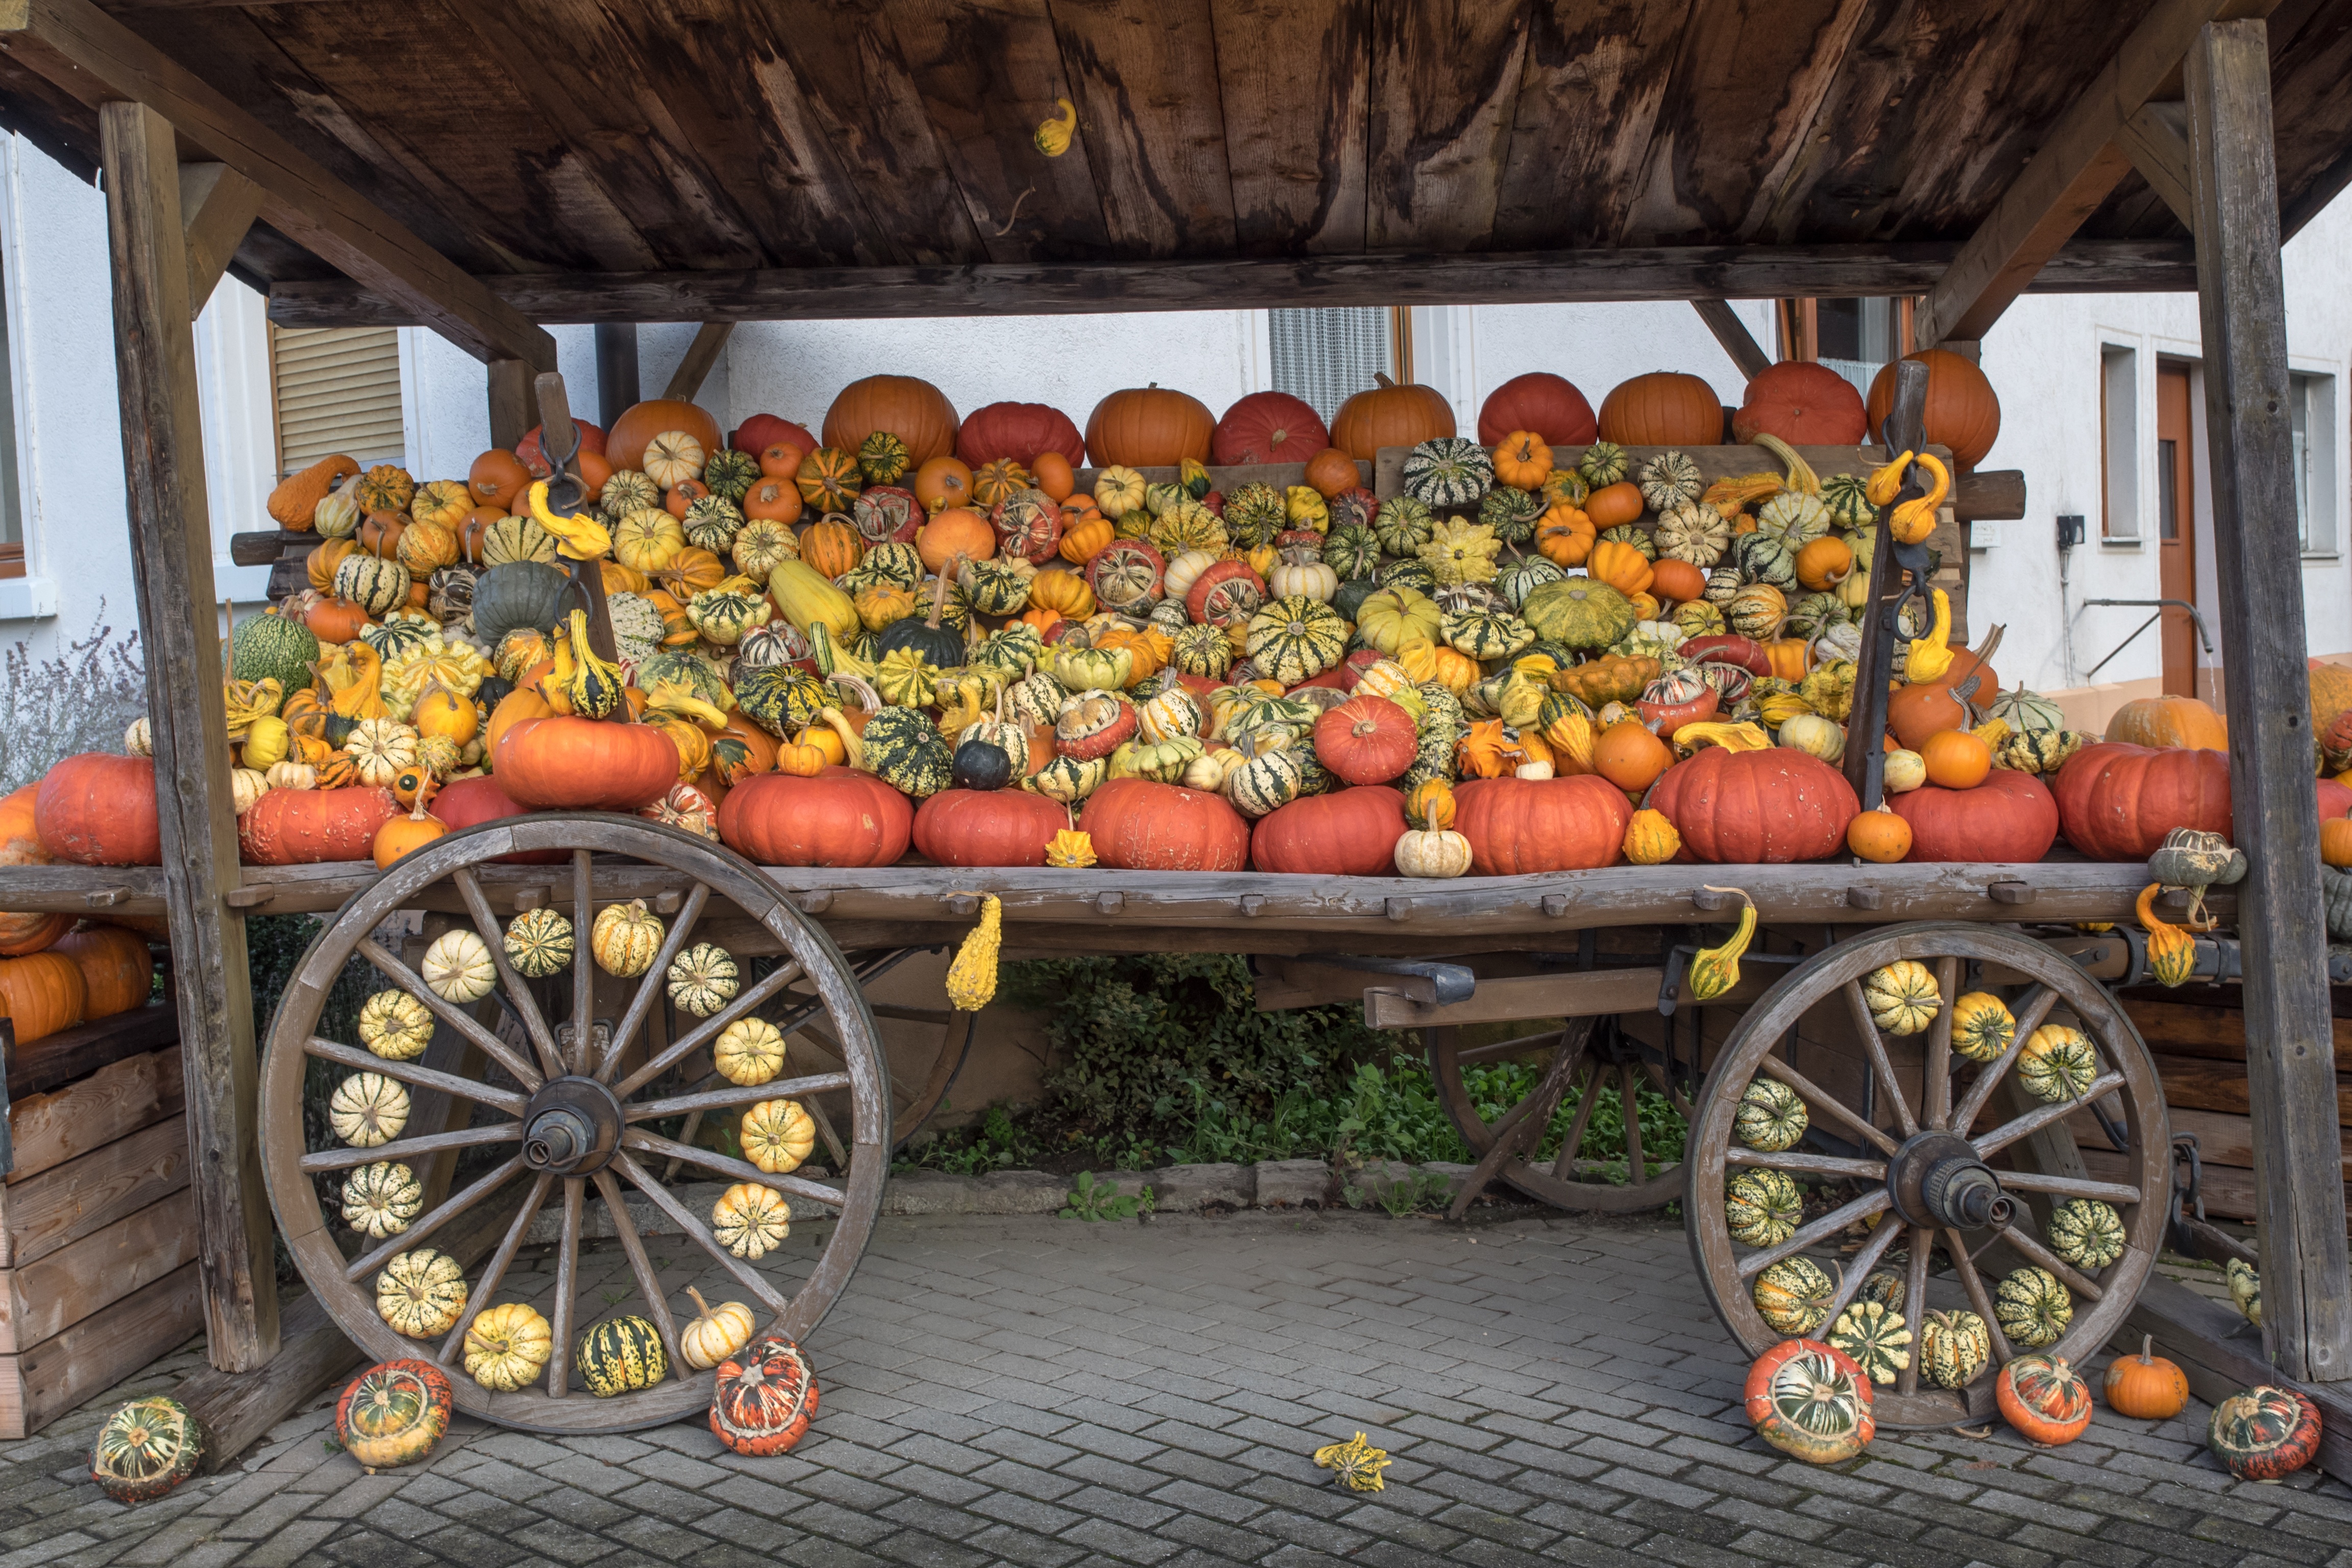
structure, decoration, orange, food, golden, harvest, color, autumn, pumpkin, halloween, colorful, yellow, garden, healthy, eat, gourd, vegetables, seasonal, choose, carriage, october, frisch, pumpkins, autumn motives, dark green, man made object, choice choose